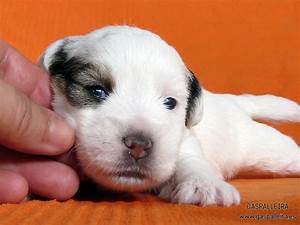
Label: dog